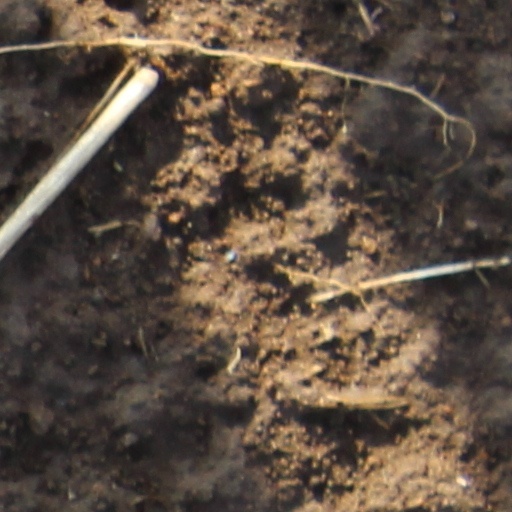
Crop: wheat